Marjorie Bowen

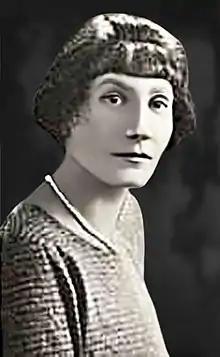
Marjorie Bowen, around 1930

Bowen wrote more than 150 books, with the majority being published under the pseudonym "Marjorie Bowen". She also wrote under the names Joseph Shearing, George R. Preedy, John Winch, Robert Paye and Margaret Campbell. After publishing "The Viper of Milan" (1906), she produced a steady stream of writings until her death. Under her own name, Bowen primarily published historical novels, including a trilogy about King William III: "I Will Maintain" (1910), "Defender of the Faith" (1911), and "God and the King" (1911). Her 1909 novel "Black Magic" is a Gothic horror novel about a medieval witch. Bowen also wrote non-fiction history books aimed at a popular readership.